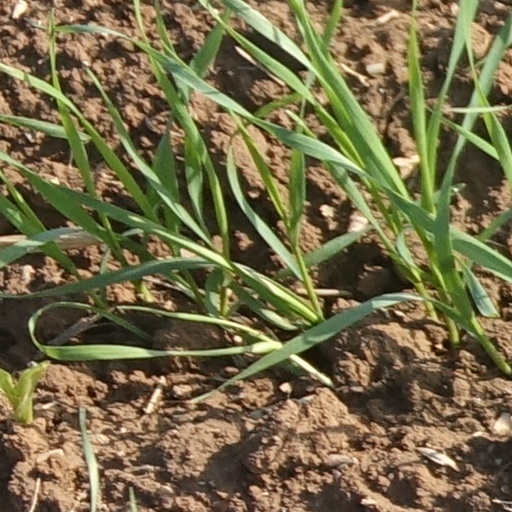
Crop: wheat